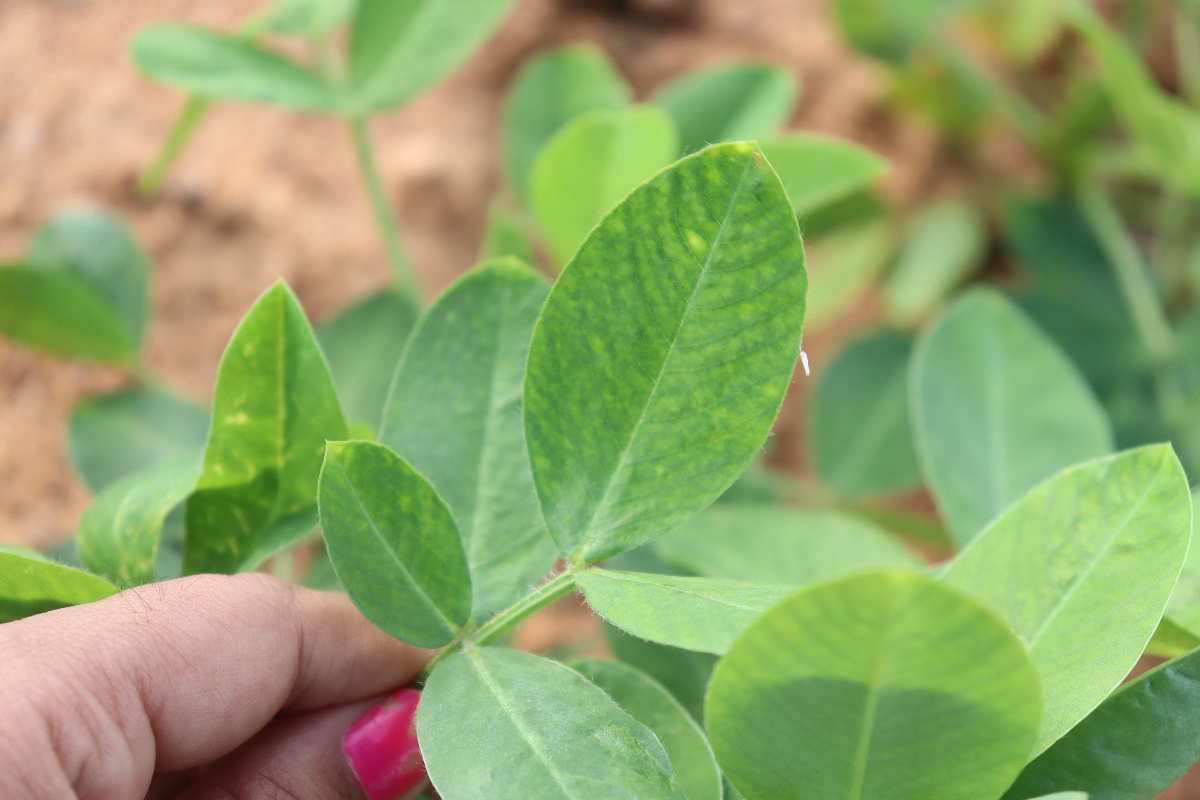
Label: healthy leaf